Minnow End

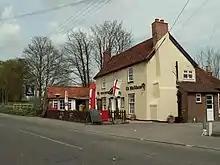
The Rose and Crown pub, Minnow End

Minnow End is a hamlet in the parish of Great Waltham in Chelmsford district, in the English county of Essex. Nearby settlements include the town of Chelmsford and the villages of Great Waltham and Little Waltham. For transport there is the B1008 road, the A131 road and the A130 road nearby.